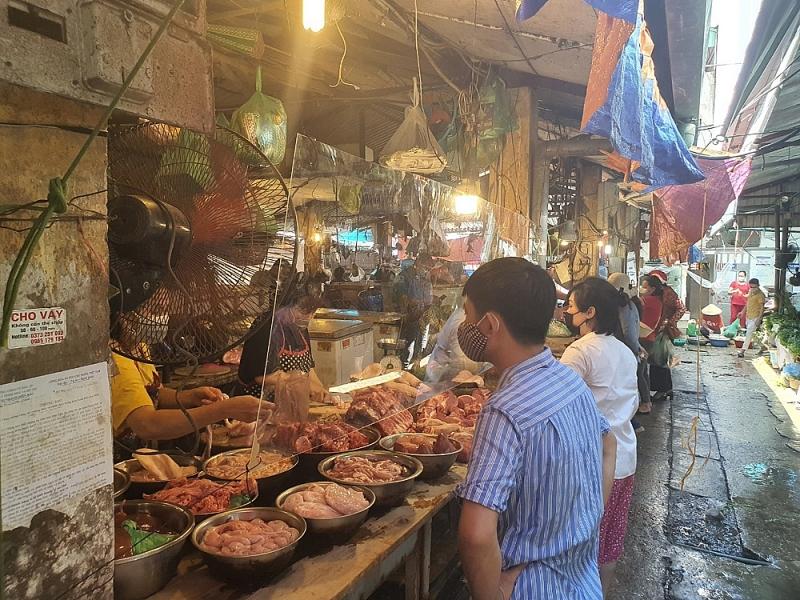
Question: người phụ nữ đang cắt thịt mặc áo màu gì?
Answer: màu đen